List of birds of Kerala

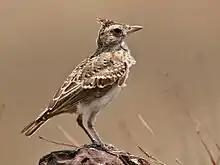
Malabar lark in Kannur, Kerala

The family Corvidae includes crows, ravens, jays, choughs, magpies, treepies, nutcrackers and ground jays. Corvids are above average in size among the Passeriformes, and some of the larger species show high levels of intelligence.